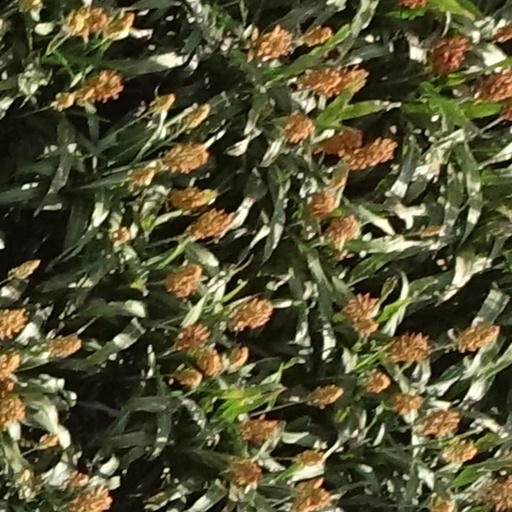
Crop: sorghum